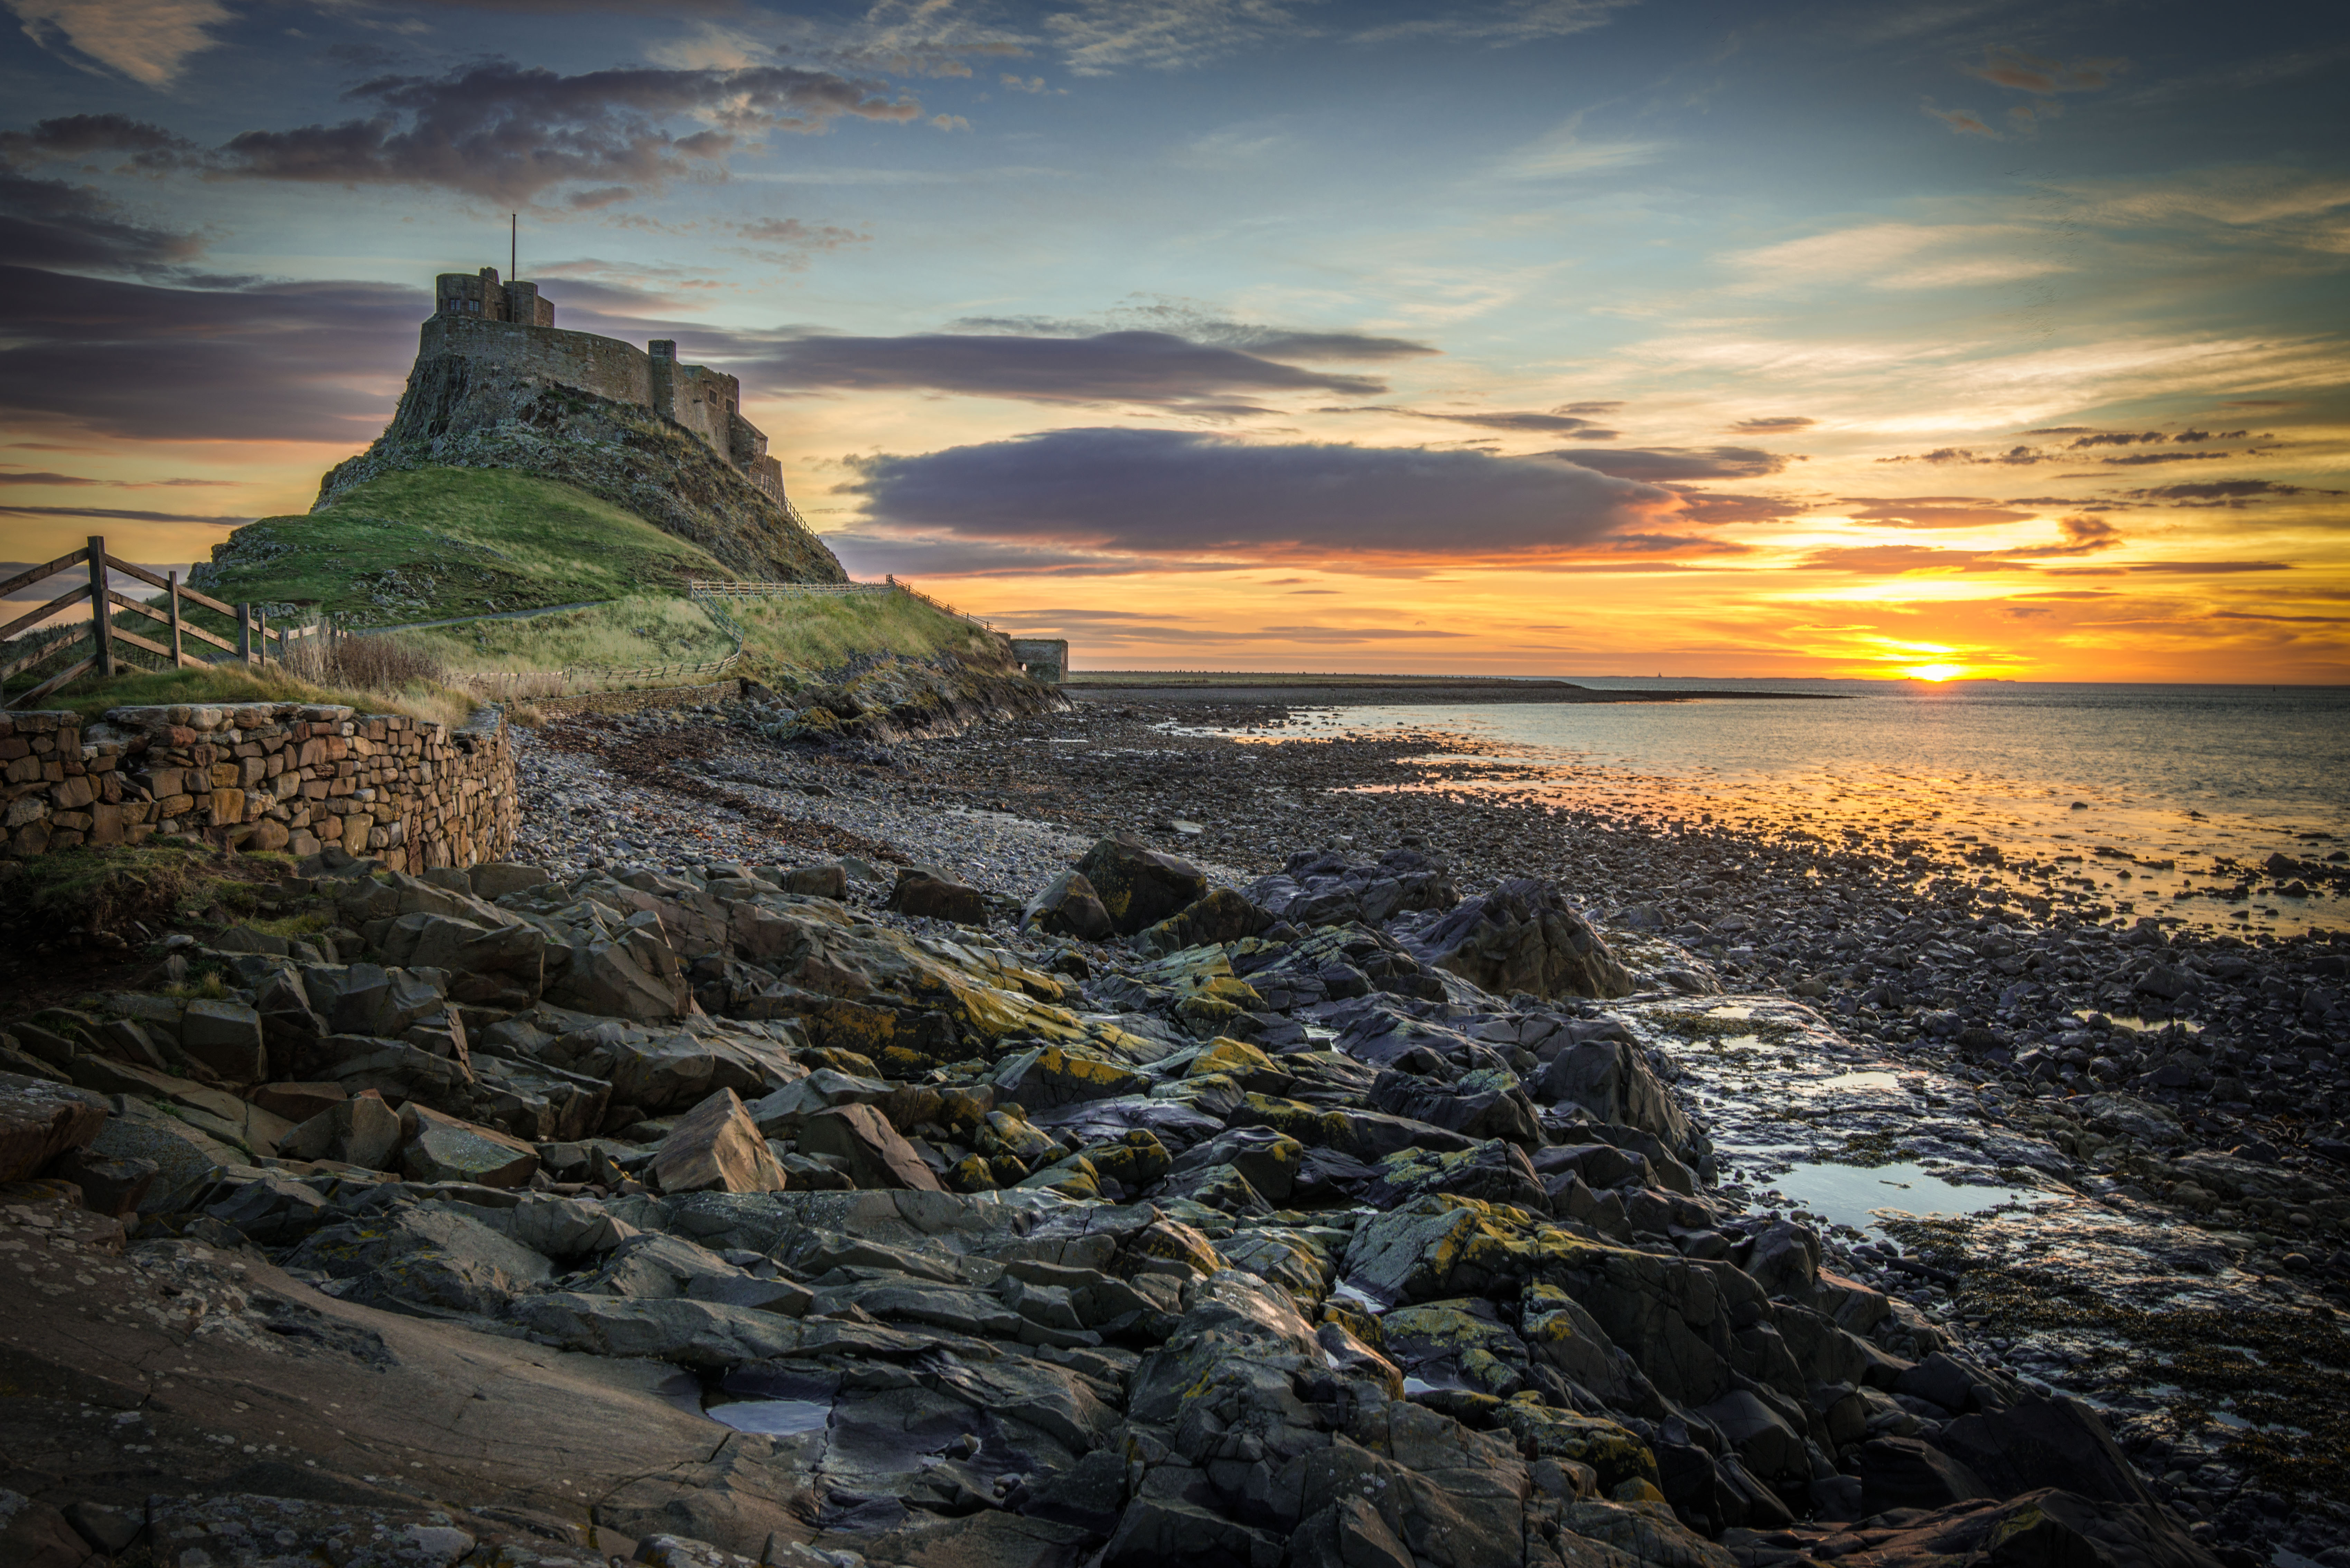
beach, landscape, sea, coast, water, rock, ocean, horizon, cloud, sun, sunrise, sunset, sunlight, shore, wave, dawn, cliff, dusk, cove, tower, scenery, bay, castle, nikon, terrain, material, rocks, colour, structures, clouds, buildings, wideangle, reflections, history, heritage, nikond800e, d800e, northumberland, holyisland, 1635, cape, dwellings